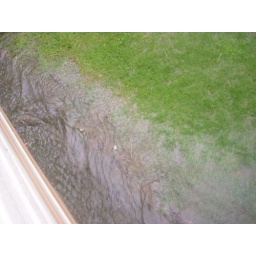
&amp;quot;Taken by K&amp;quot; This was the river outside our caravan door which we had several times this week!